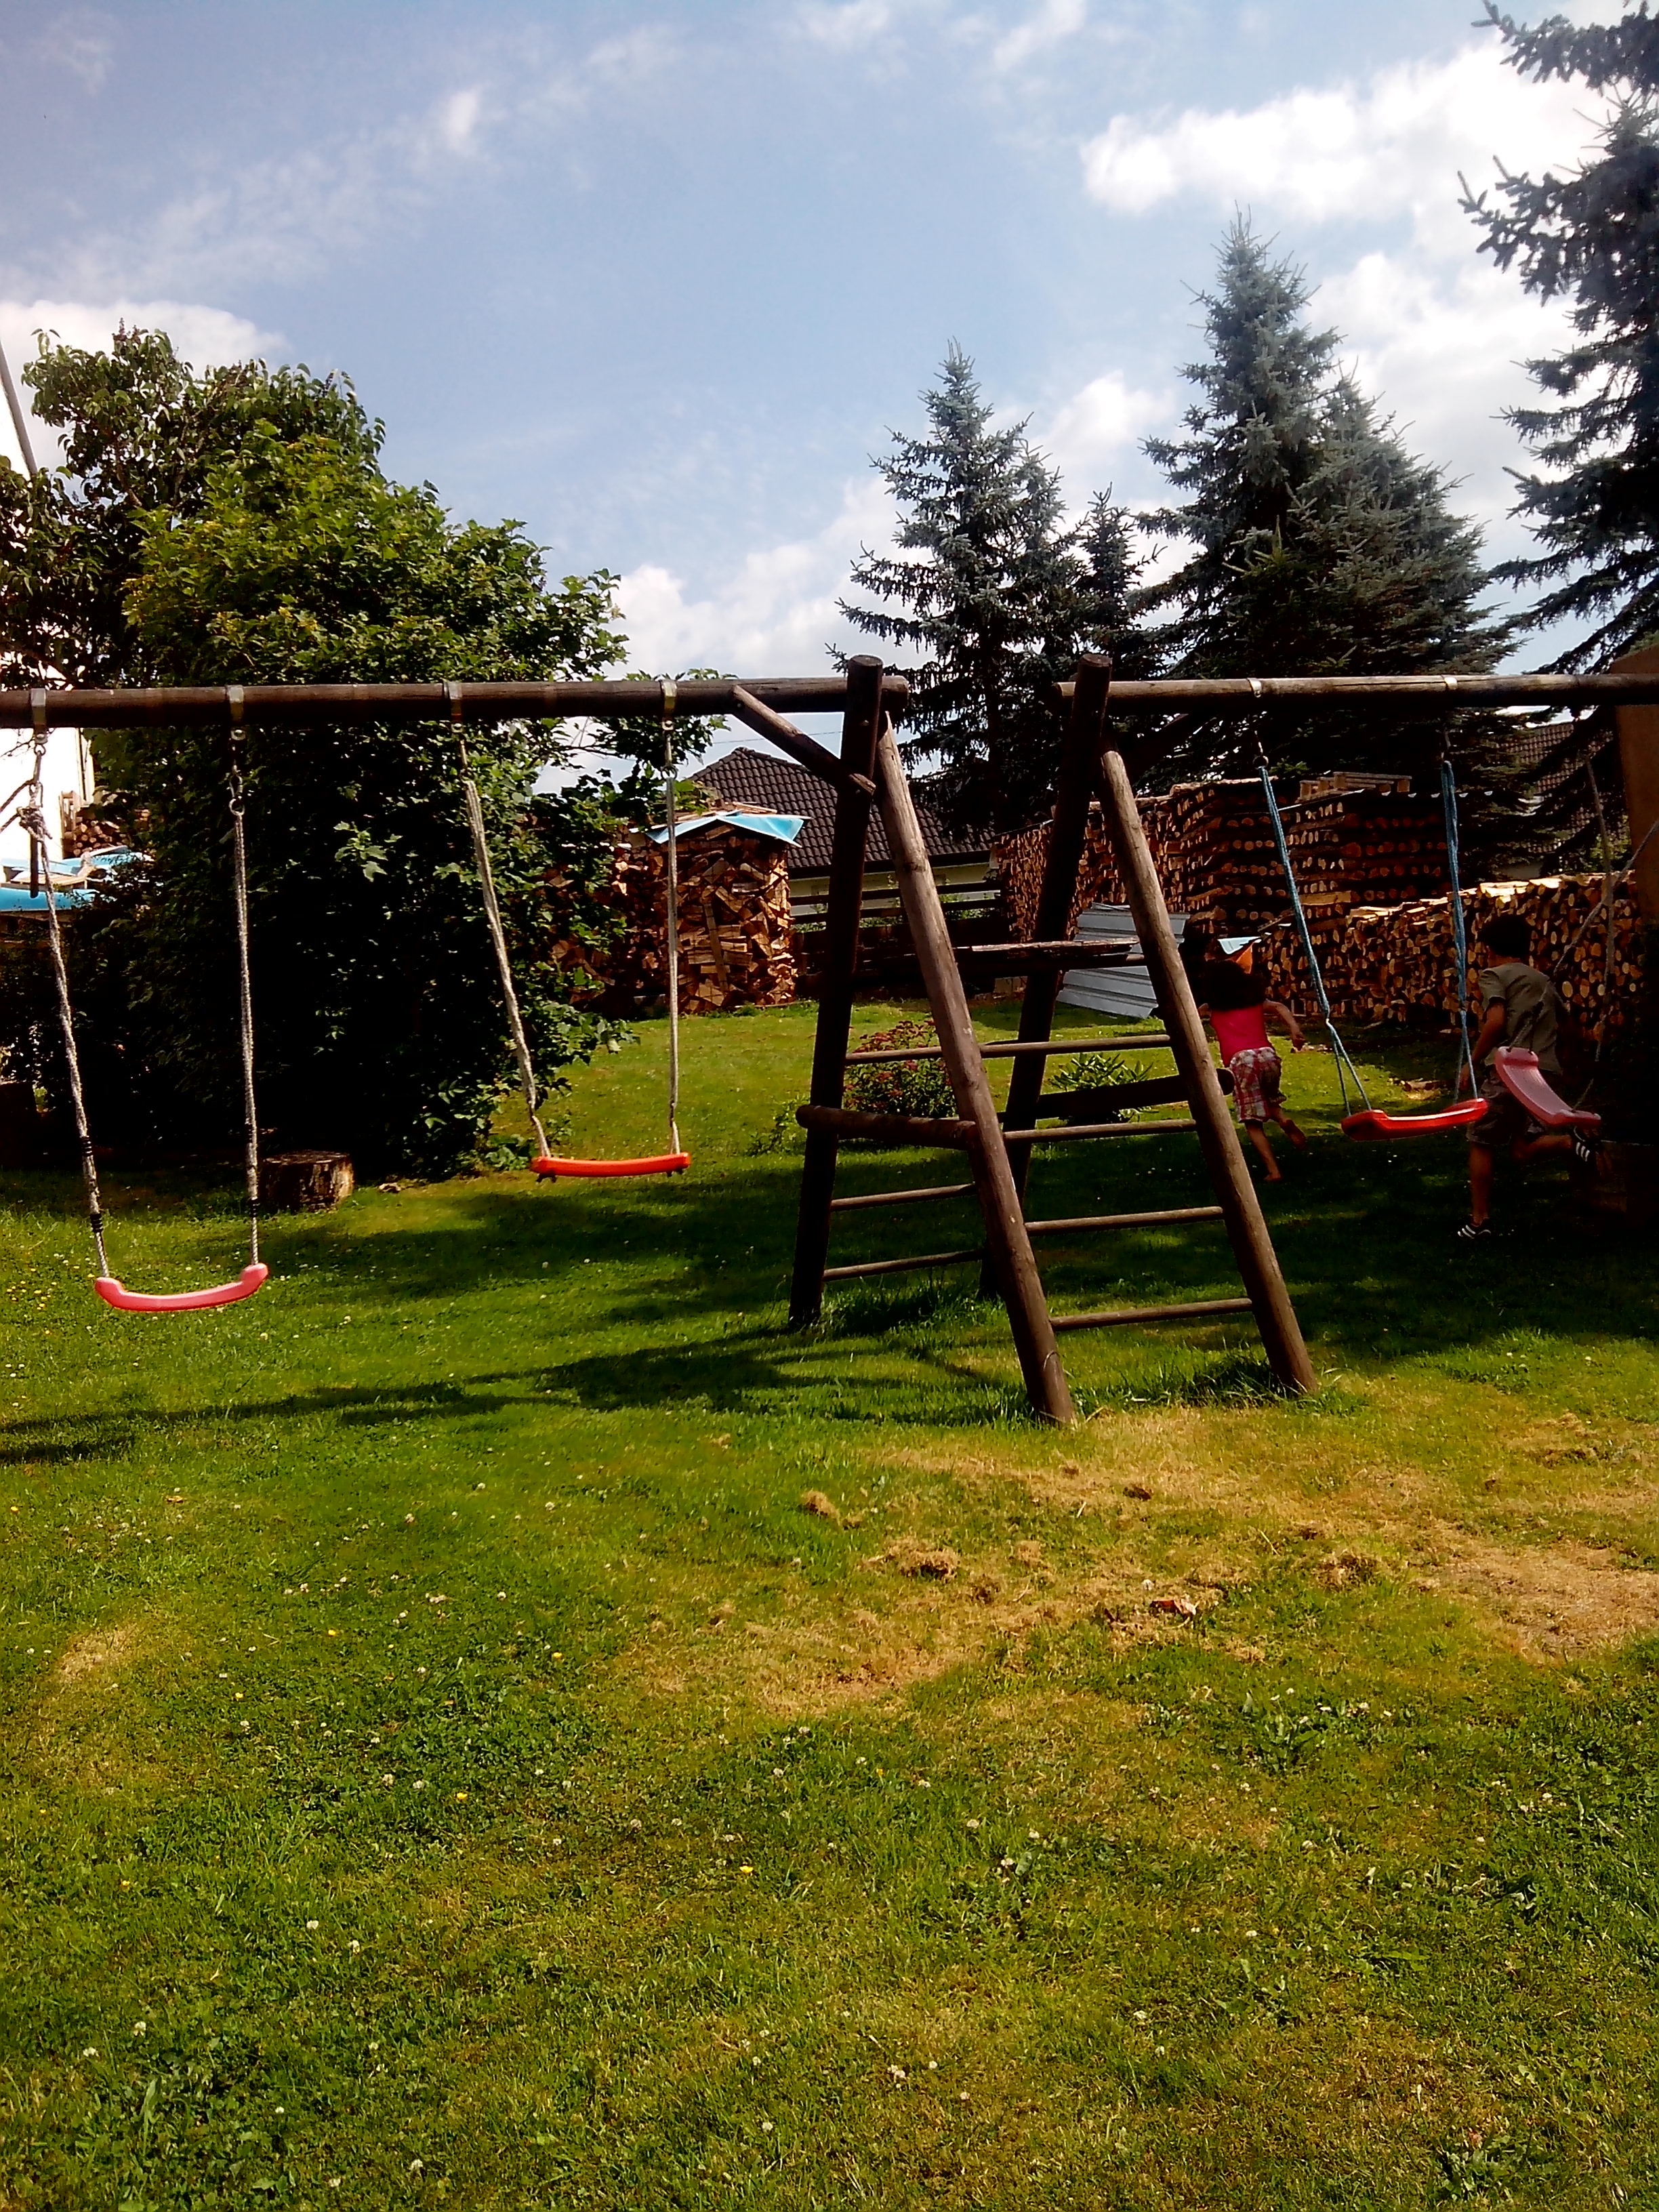
tree, grass, lawn, flower, city, park, backyard, garden, swing, public space, playground, yard, outdoor recreation, human settlement, outdoor play equipment